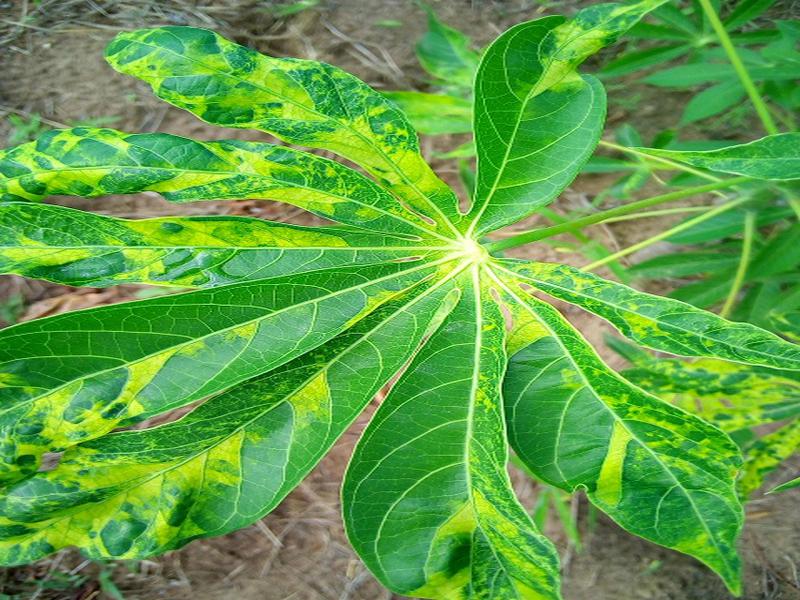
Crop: cassava
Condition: mosaic_disease